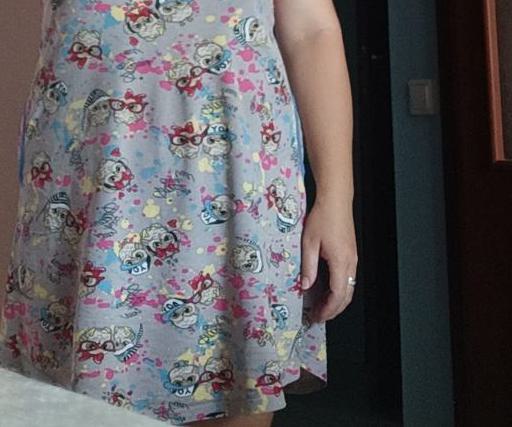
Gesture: no_gesture